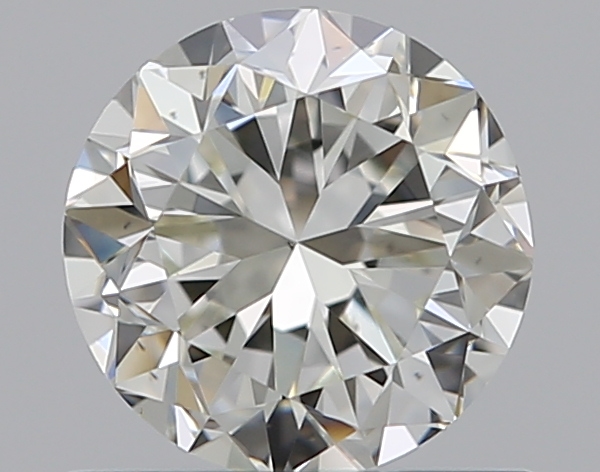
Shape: round
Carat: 0.7
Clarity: VS1
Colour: J
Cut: GD
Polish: EX
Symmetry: VG
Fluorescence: N
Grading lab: GIA
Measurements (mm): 5.4 x 5.46 x 3.62